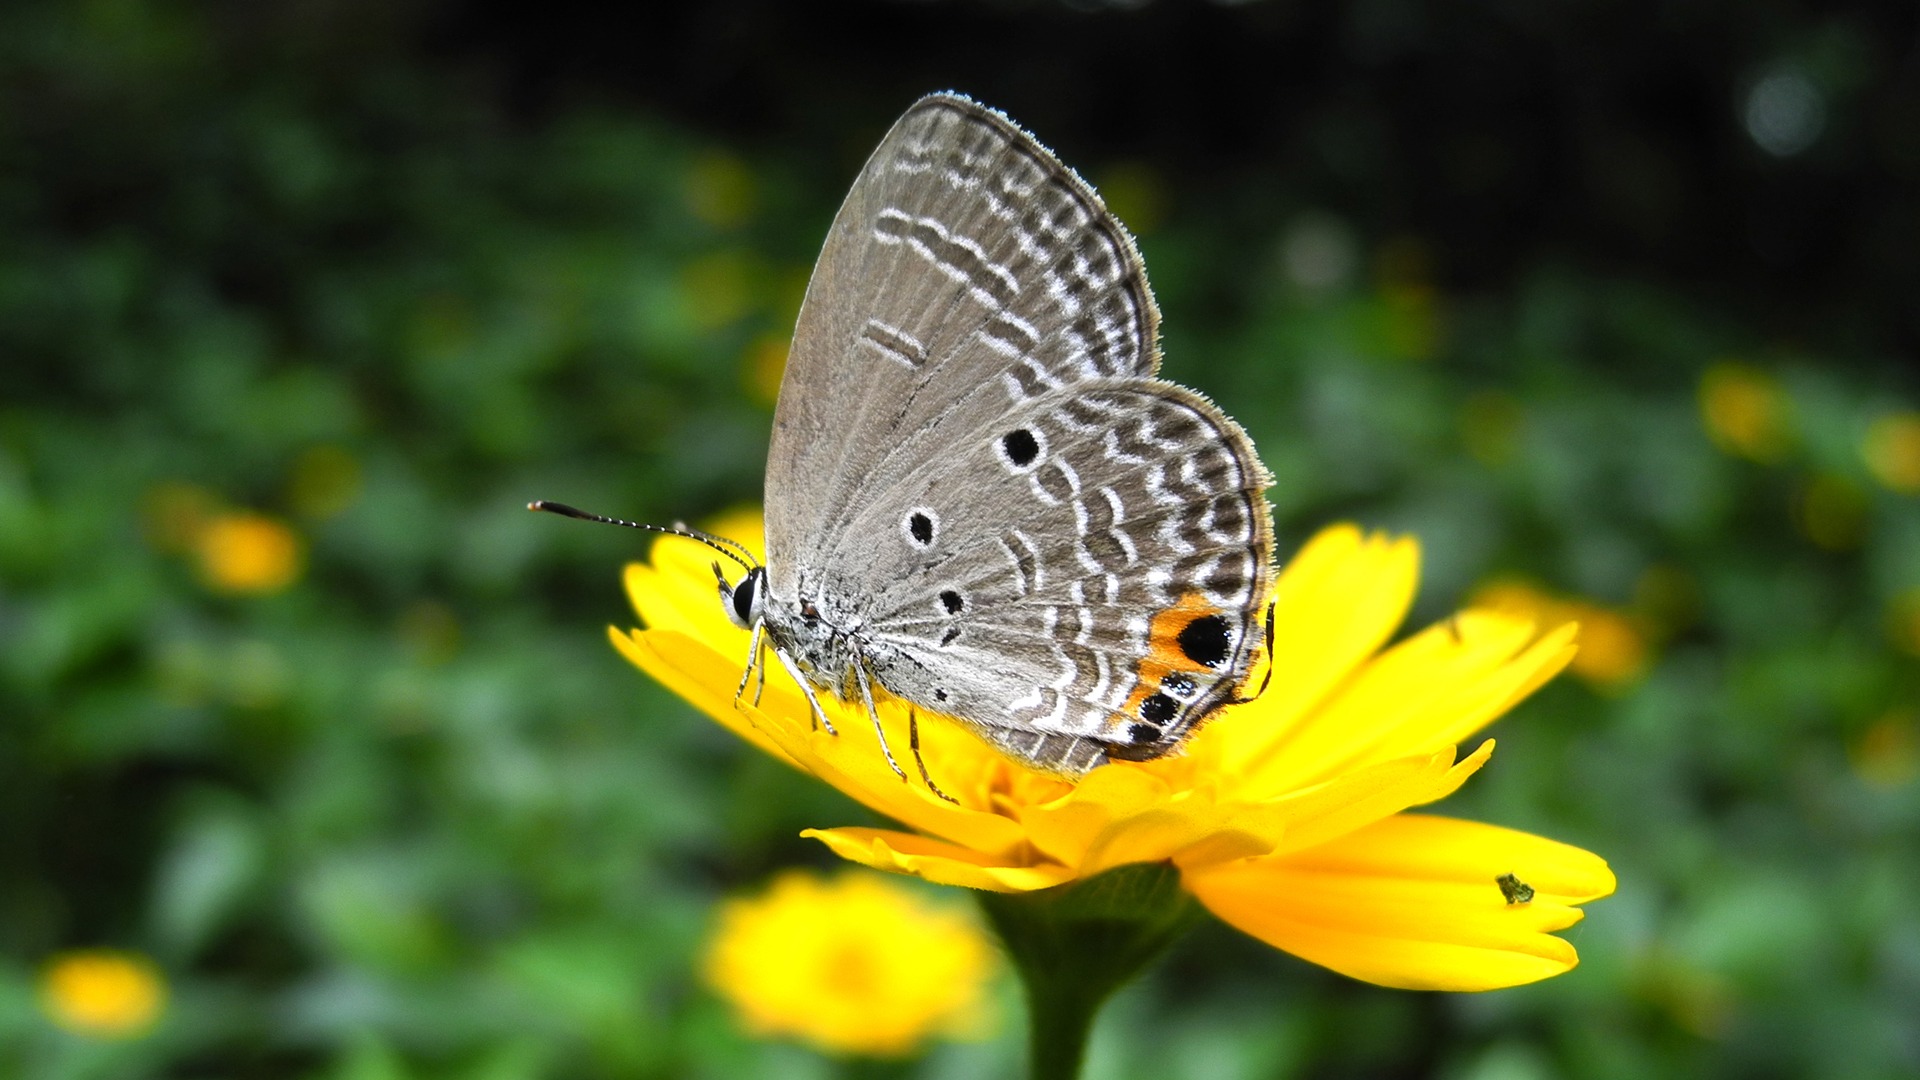
nature, flower, insect, butterfly, yellow, fauna, invertebrate, close up, wallpaper, nectar, pieridae, macro photography, arthropod, pollinator, moths and butterflies, lycaenid, colias